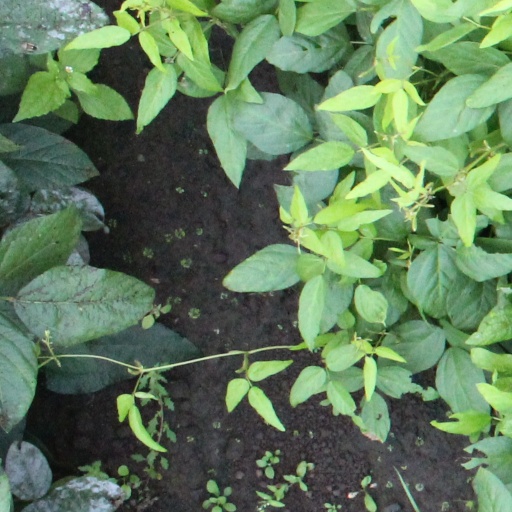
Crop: soybean